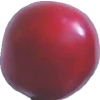
Label: cherry_wax_red